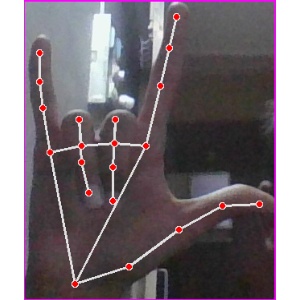
अक्षर: व